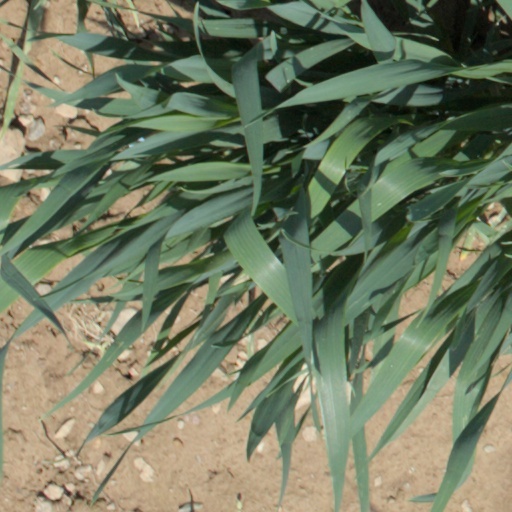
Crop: wheat